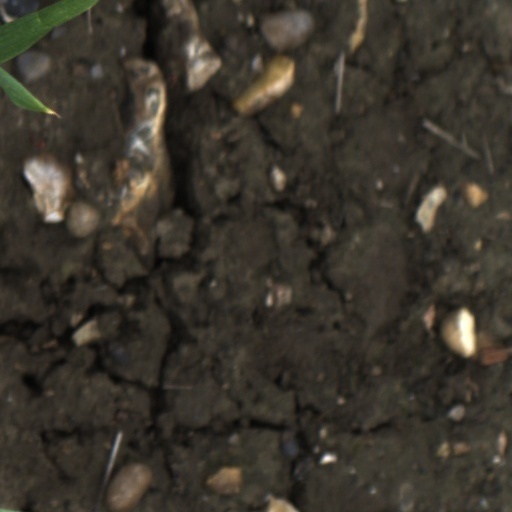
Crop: wheat